Dans Mountain

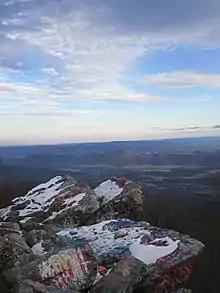
View toward the village of Bel Air from the Dan's Rock Overlook.

Dans Mountain is named for Daniel Cresap, the son of Thomas Cresap and one of the first settlers in Allegany County. Cresap was known for being adventurous, often hunting with a Delaware Indian named Nemacolin. While pursuing a bear in a tree, Daniel fell and lay unconscious until Nemacolin found him, and dragged Daniel home to safety. Since that event, the mountain has been known as Dans Mountain.